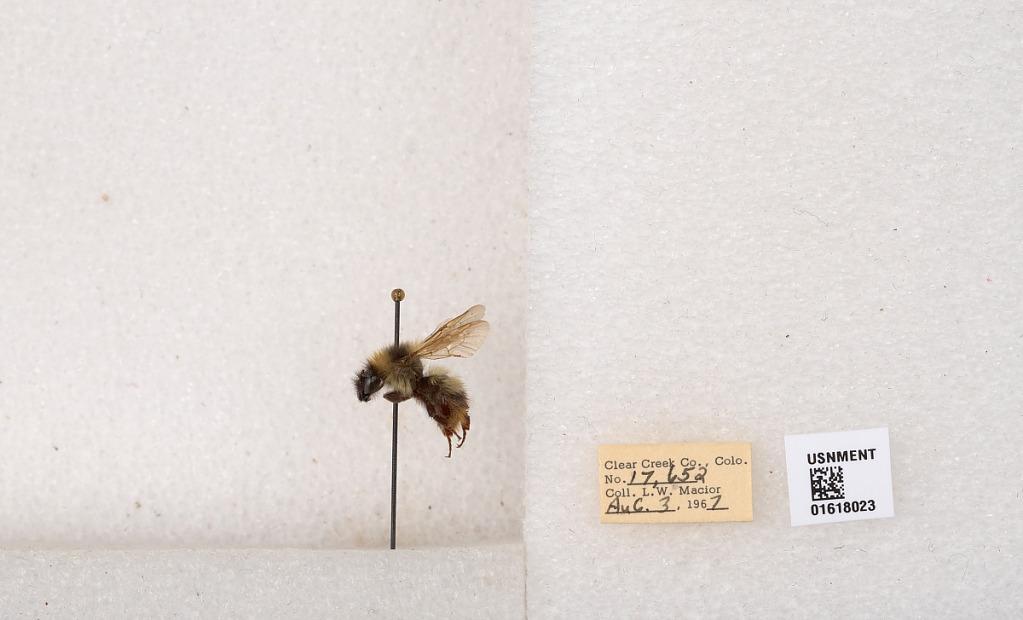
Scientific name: Bombus kirbyellus
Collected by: L. Macior
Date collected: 1967-8-3
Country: United States
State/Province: Colorado
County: Clear Creek
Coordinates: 39.6891, -105.644